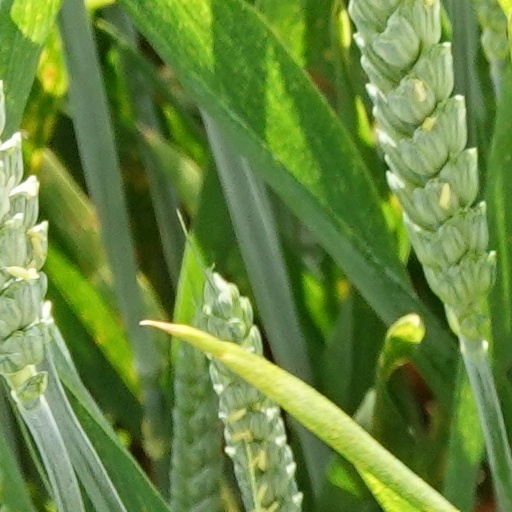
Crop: wheat